Gleba

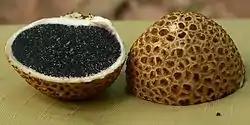
The gleba of the "common earthball" ("Scleroderma citrinum") has a dark color.

Gleba (from Latin "glaeba, glēba", "lump") is the fleshy spore-bearing inner mass of certain fungi such as the puffball or stinkhorn.